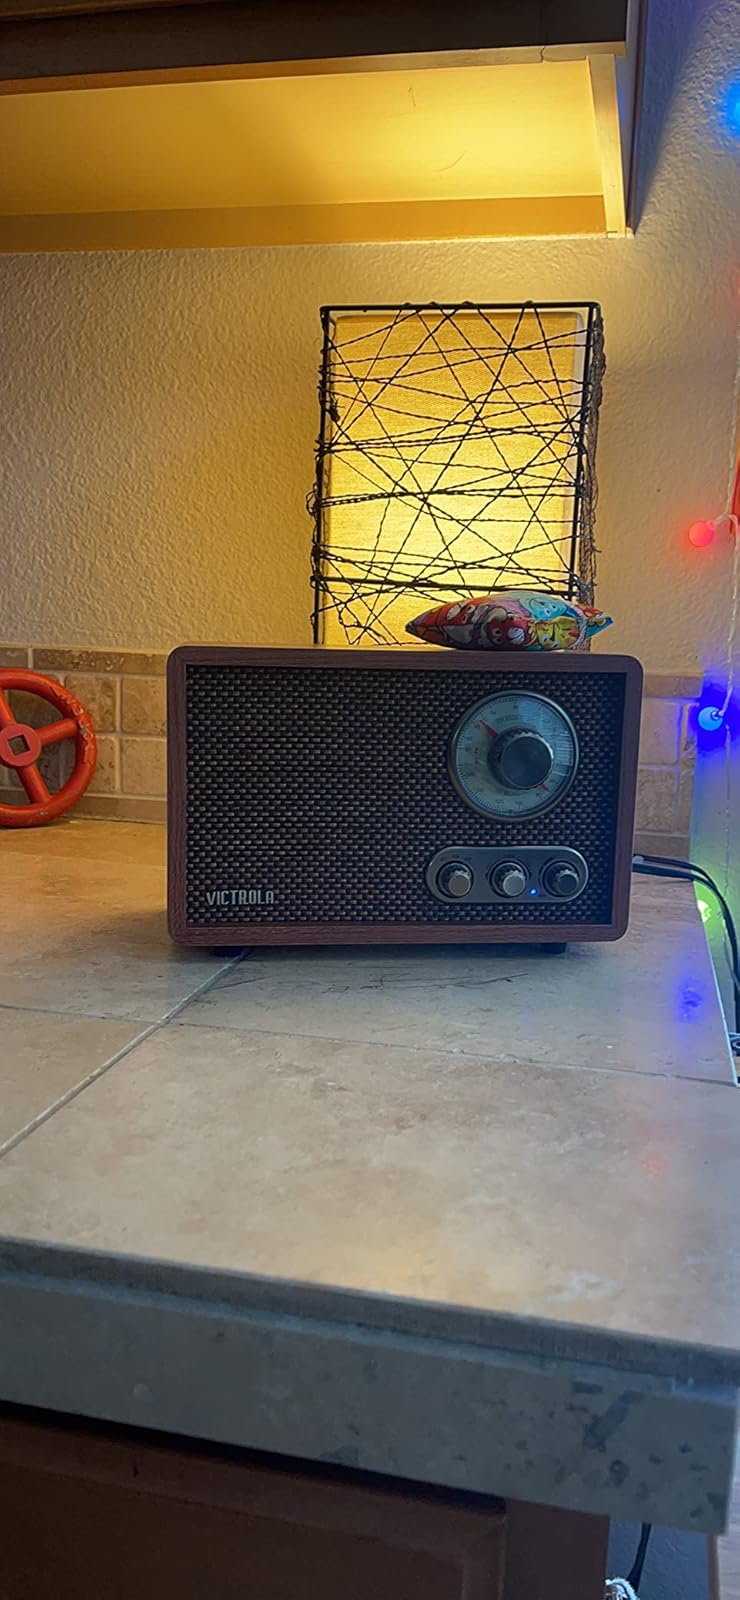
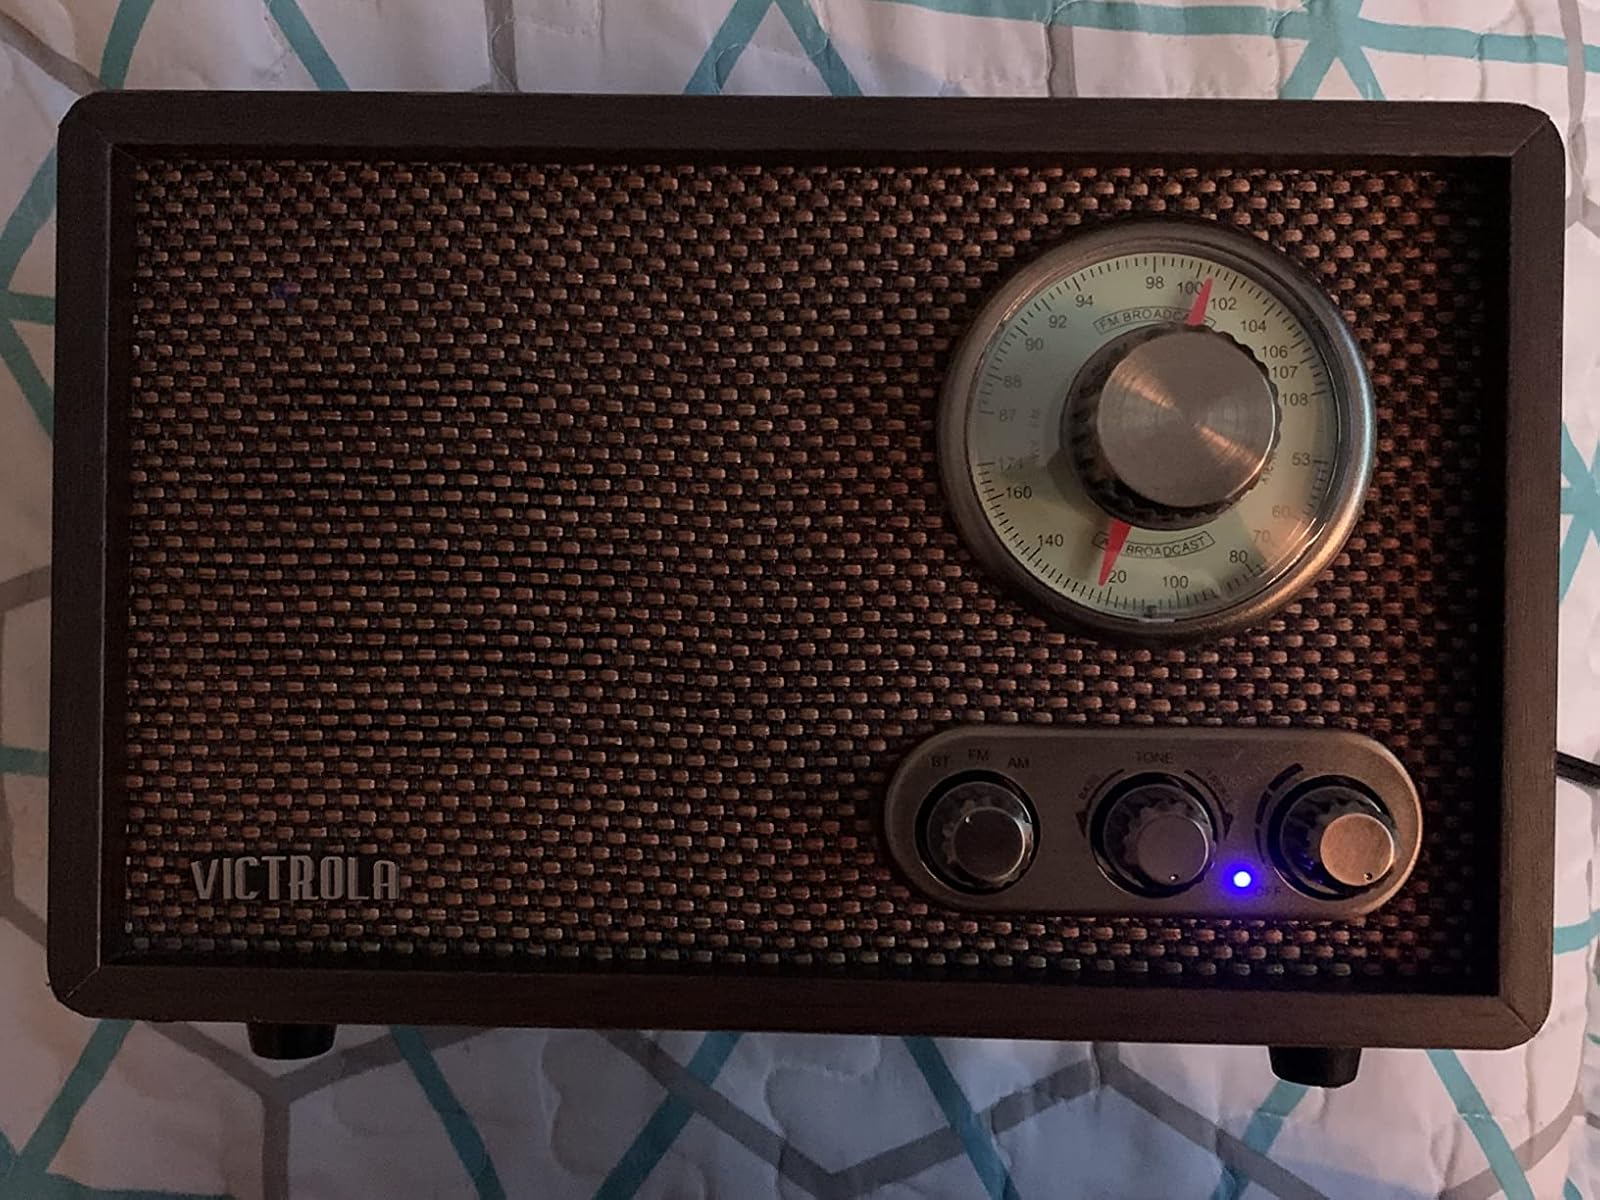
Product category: radio
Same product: no